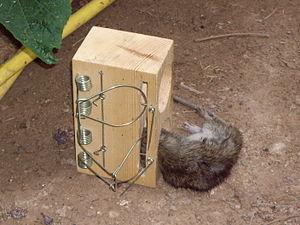
Un rat piégé dans une souricière.
Le rat brun ou surmulot est une espèce de rat. C'est un rongeur trapu de la famille des Muridae. Il a un corps long d'environ 25 cm et une queue d'à peu près la même taille. Adulte, il pèse environ 300 g. Il est donc plus grand et plus lourd que son proche parent le rat noir.
Un piège à rats ou piège à rongeurs est un piège conçu pour attraper les rats ou tout autre animal de même taille.